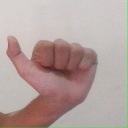
अक्षर: त